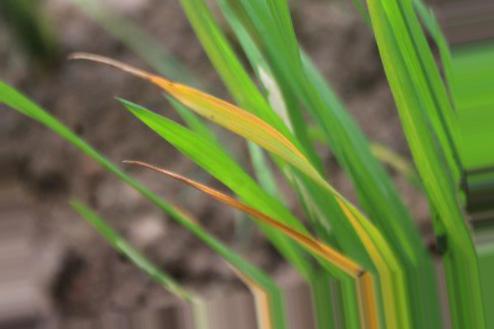
Nhãn: Tungro virus